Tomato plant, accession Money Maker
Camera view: bottom (45 deg); turntable rotation: 270 degrees
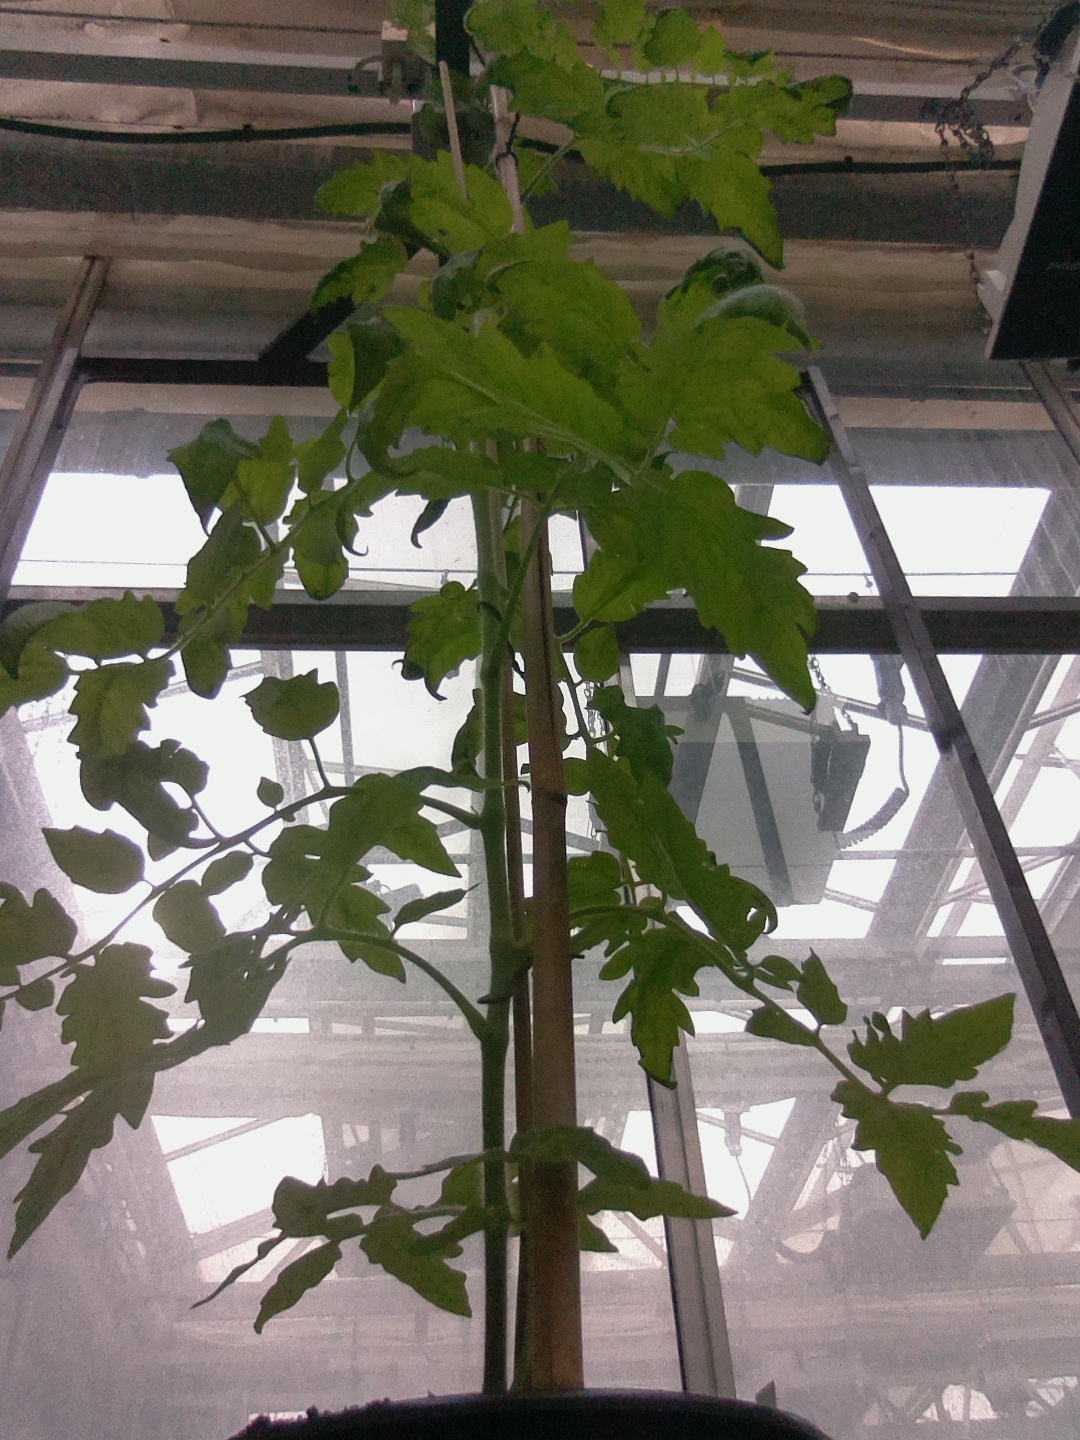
BBCH growth stage 63: 30%-40% of flowers open